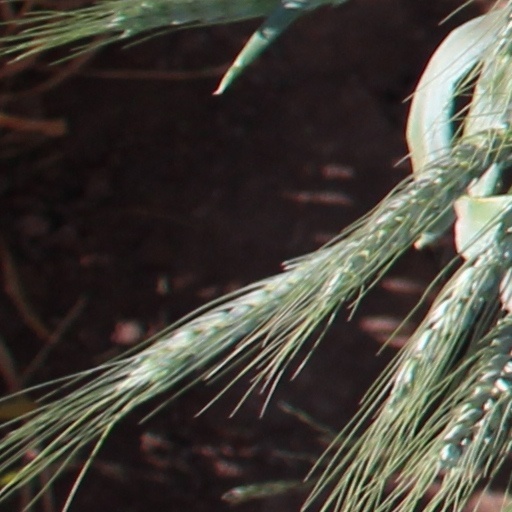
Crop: wheat